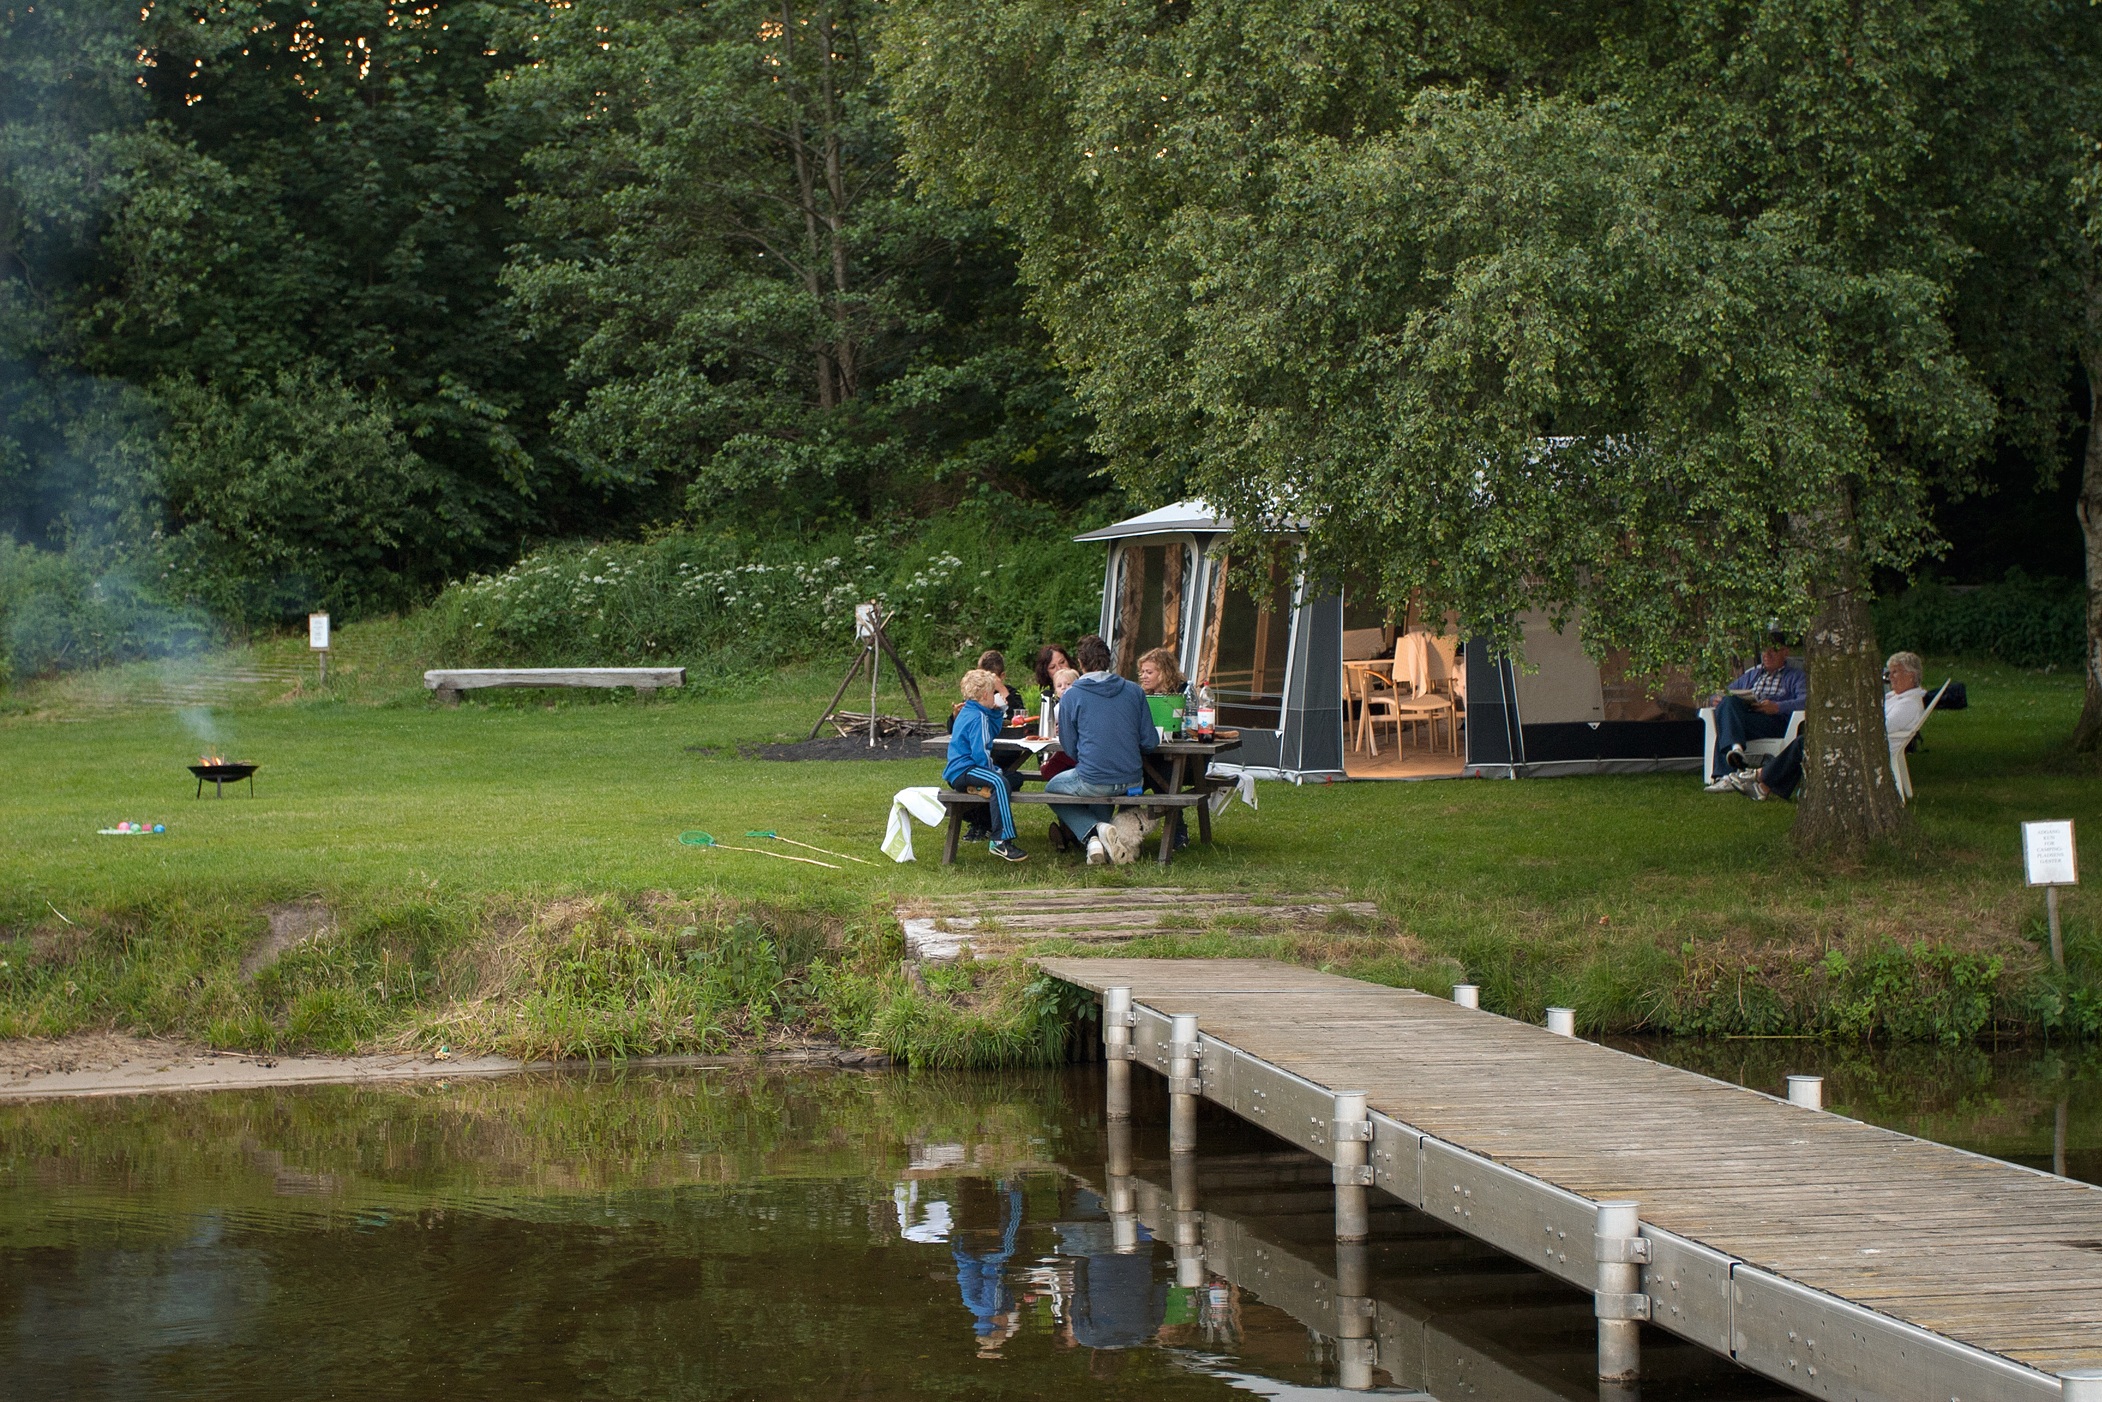
water, river, recreation, pond, park, camping, waterway, picnic, outdoor recreation, for tent